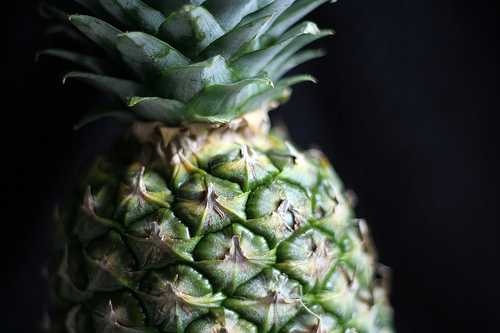
Label: Pineapple